Samuel B. Fairbank

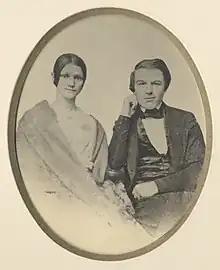
Abby (or Abbie) and Samuel Fairbank in 1846

Fairbank spent much of his time on evangelism through working with the local people. A deputation in 1854 led by Rufus Anderson of the American Board of Commissioners for Foreign Missions (ABCFM) came up with the suggestion that all missionaries needed to focus on evangelization rather than improving the lives of people. Despite this, Fairbank, went about his evangelization through attempts at improving the life of the people. He taught agriculture and attempted to introduce more efficient practices and implements. He had an ox-cart fitted out with a bedroom, kitchen, study and bath that he called as a tent-on-wheels. He travelled from village to village and found that having a spectacle helped attract people. He used projectors in the evening (Magic Lantern / Sciopticon) to give talks on the scriptures with visuals and made use of traditional "kirtans" for his evangelism. He translated hymns and transcribing them to make it suitable for local use with traditional tunes and singing styles. In his spare time, he also took an interest in natural history, making collections of molluscs, birds and plants. He also made studies of some molluscs in life. He wrote notes in the Gazetteer on natural history and his publications on the topic included a "Key to the Natural Orders of Plants in the Bombay Presidency", "Popular list of birds of the Bombay Presidency with Notes", "A list of the Birds of the Palani Hills, with Notes", "List of the Reptiles of the Bombay Presidency, with Notes" and "list of the Deccan fishes, with notes". He collaborated with other naturalists including William Thomas Blanford who named a genus of a mollusc "Fairbankia" after him although it is now a synonym of "Iravadia". "Achatina fairbanki" was named after him by William Henry Benson. Blanford also named "Trochalopteron fairbanki" (now in the genus "Montecincla") after a specimen collected by Fairbank from Kodaikanal. He also corresponded on birds with Allan Octavian Hume. A set of fern specimens collected by Fairbank reside in the Pringle Herbarium (VT), at the University of Vermont. The fern species "Lastrea fairbankii" was named after him by R.H. Beddome in 1867. His scientific activities led to his being nominated as a fellow of the University of Bombay in 1868